HMS Pearl (1762)

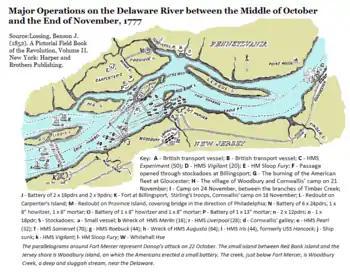
Outline map of the Delaware River and the shores of New Jersey and Pennsylvania, just south of Philadelphia. The movements of the British and American forces during October and November 1777 are marked on the map

Despite the time spent in port, "Pearl" managed more than a dozen captures between January and May 1777, including "Batchelor" on 21 March (suspected of piracy because of its armament) and a whaleboat from Lewes, Delaware, on 29 May that was thought to be spying. Another change in command occurred in 1777 when John Linzee was appointed as captain and on 6 July, boats from "Pearl" and "Camilla" captured and burnt the schooner, USS "Mosquito" in a cutting out expedition. The American vessel of six cannon and four swivel guns was moored in a tributary of the Delaware River when, at 03:00, the British sailors boarded without opposition. The only two people guarding her, the master and the gunner, were taken off and she was set alight.